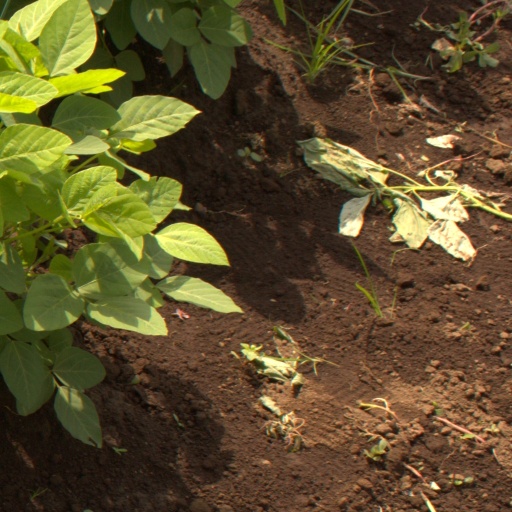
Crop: soybean